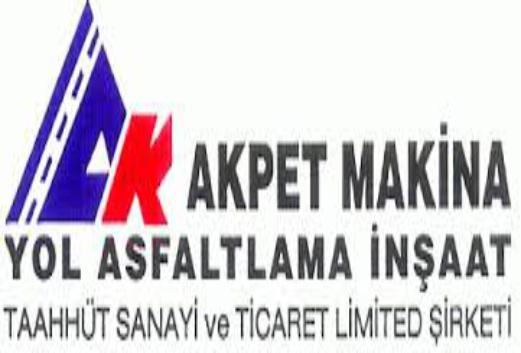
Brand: AKPET
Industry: Others